Vertebral artery dissection

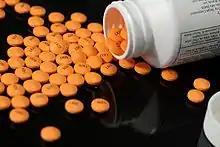
Aspirin (tablets pictured) is commonly used after stroke. In vertebral artery dissection it appears as effective as anticoagulation with warfarin.

From analysis of the existing small treatment trials of cervical artery dissection (carotid and vertebral) it appears that aspirin and anticoagulation (heparin followed by warfarin) are equally effective in reducing the risk of further stroke or death. Anticoagulation is regarded as more powerful than antiplatelet therapy, but anticoagulants may increase the size of the hematoma and worsen obstruction of the affected artery. Anticoagulation may be relatively unsafe if a large stroke has already occurred, as hemorrhagic transformation is relatively common, and if the dissection extends into V4 (carrying a risk of subarachnoid hemorrhage). Anticoagulation may be appropriate if there is rapid blood flow (through a severely narrowed vessel) on transcranial doppler despite the use of aspirin, if there is a completely occluded vessel, if there are recurrent stroke-like episodes, or if free-floating blood clot is visible on scans. Warfarin is typically continued for 3–6 months, as during this time the flow through the artery usually improves, and most strokes happen within the first 6 months after the development of the dissection. Some regard 3 months as sufficient.